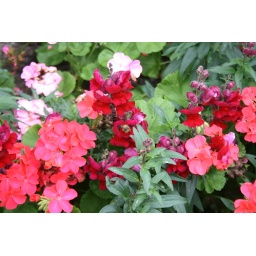
Flowers in the memorial flower beds